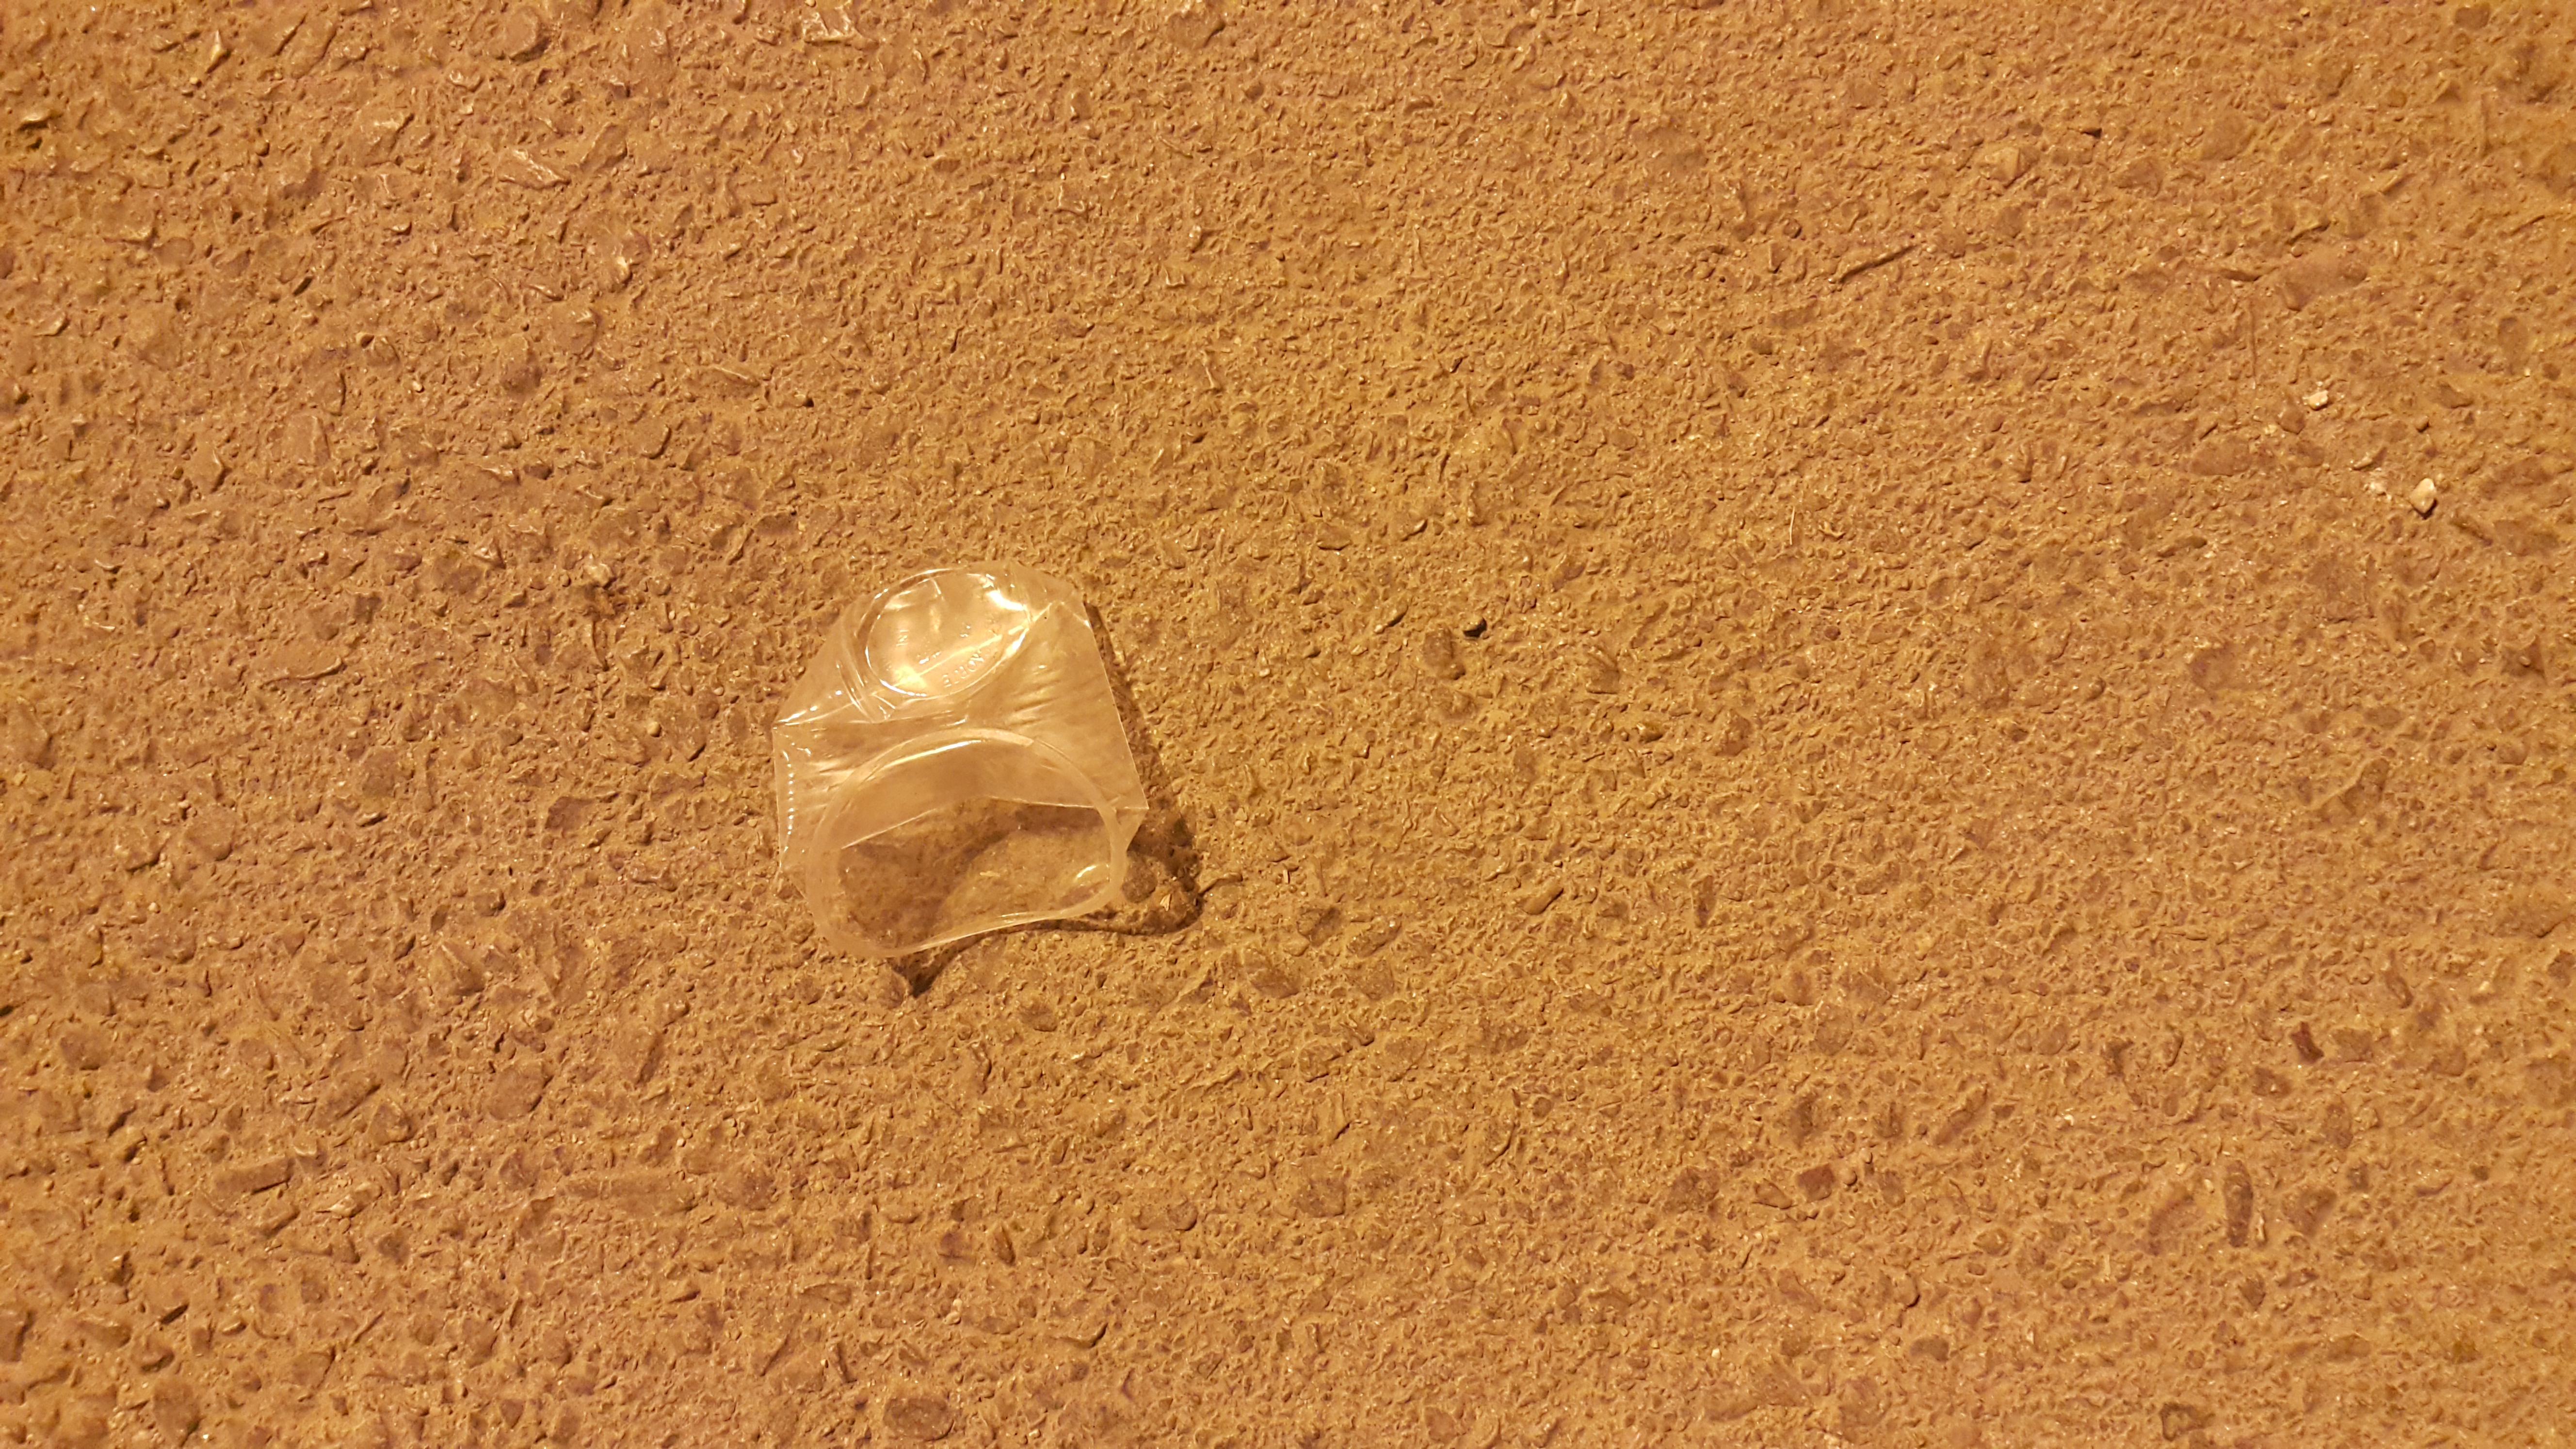
Object: Disposable plastic cup (Cup)